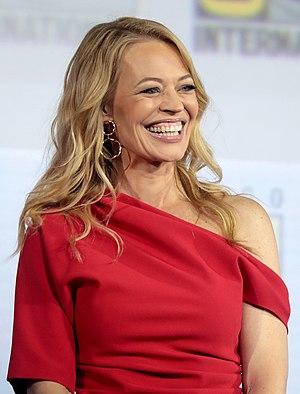
Jeri Ryan, née le 22 février 1968 à Munich en Allemagne, est une actrice américaine.